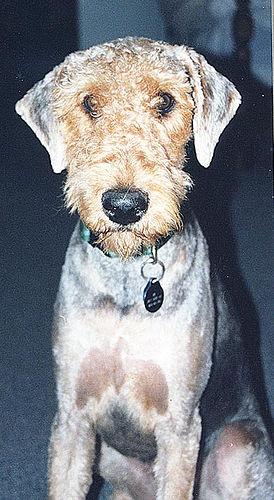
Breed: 200-n000008-Airedale